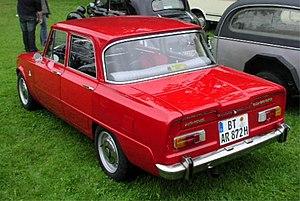
L'Alfa Romeo Giulia est une automobile – berline sportive – produite par le constructeur italien Alfa Romeo entre 1962 et 1977 dans sa nouvelle usine d'Arese.